Lennox Passage Provincial Park

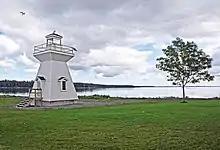
Grandique Point Lighthouse

The first Grandique Point Light, also known as Grandique Ferry Light, a pole light, was established at Grandique in 1884. After the opening of the St. Peters Canal, Lennox Passage saw an increase in marine traffic. For safety reasons, lighthouses were established along the route. The first lightkeeper was Daniel Clough, son of the merchant Nathaniel Cough, a recipient of one of the first Crown Land grants on Isle Madame. In the late 1800s the lighthouse was flanked by docks for limestone and plaster quarries and quays for the Isle Madame farmers to bring their produce and livestock to market. There was also a passenger ferry that landed on Grandique Pointe quite near the lighthouse. Many of these features can still be seen today.